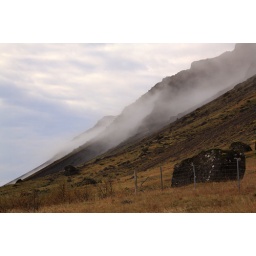
Mist and clouds around Ingolfsfjall, Iceland. Polarising filter was used to bring out the colour in the sky